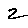
Label: 2